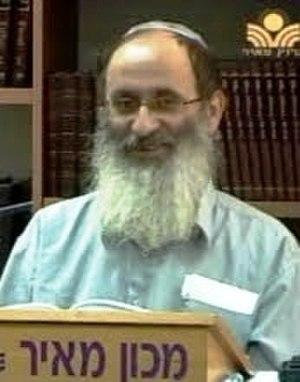
Le rabbin Ouri Cherki est le rabbin de la communauté "Bet Yéhouda" dans le quartier hiérosolomytain de Kiryat Moché. Il est le directeur de la section israélienne du Machon Meir où il enseigne en français et en hébreu, ainsi qu'à la synagogue du Technion de Haïfa.